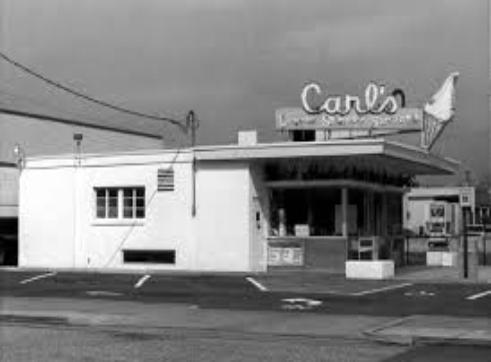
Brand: Carl's Ice Cream
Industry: Food